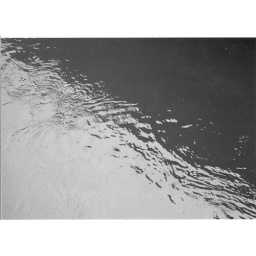
Just liked the way that the light reflected off the water underneath a bridge in Brittany, summer 2006.